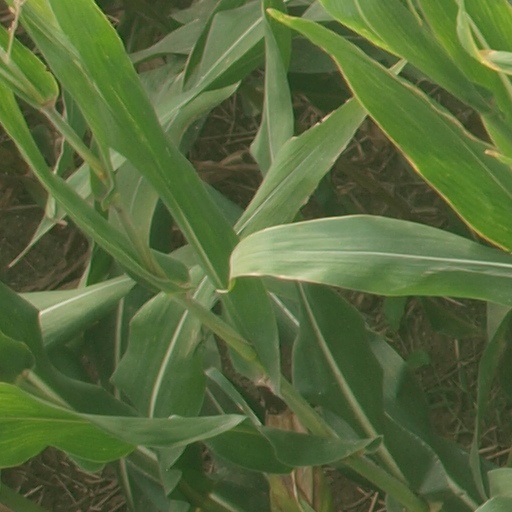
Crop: maize; corn